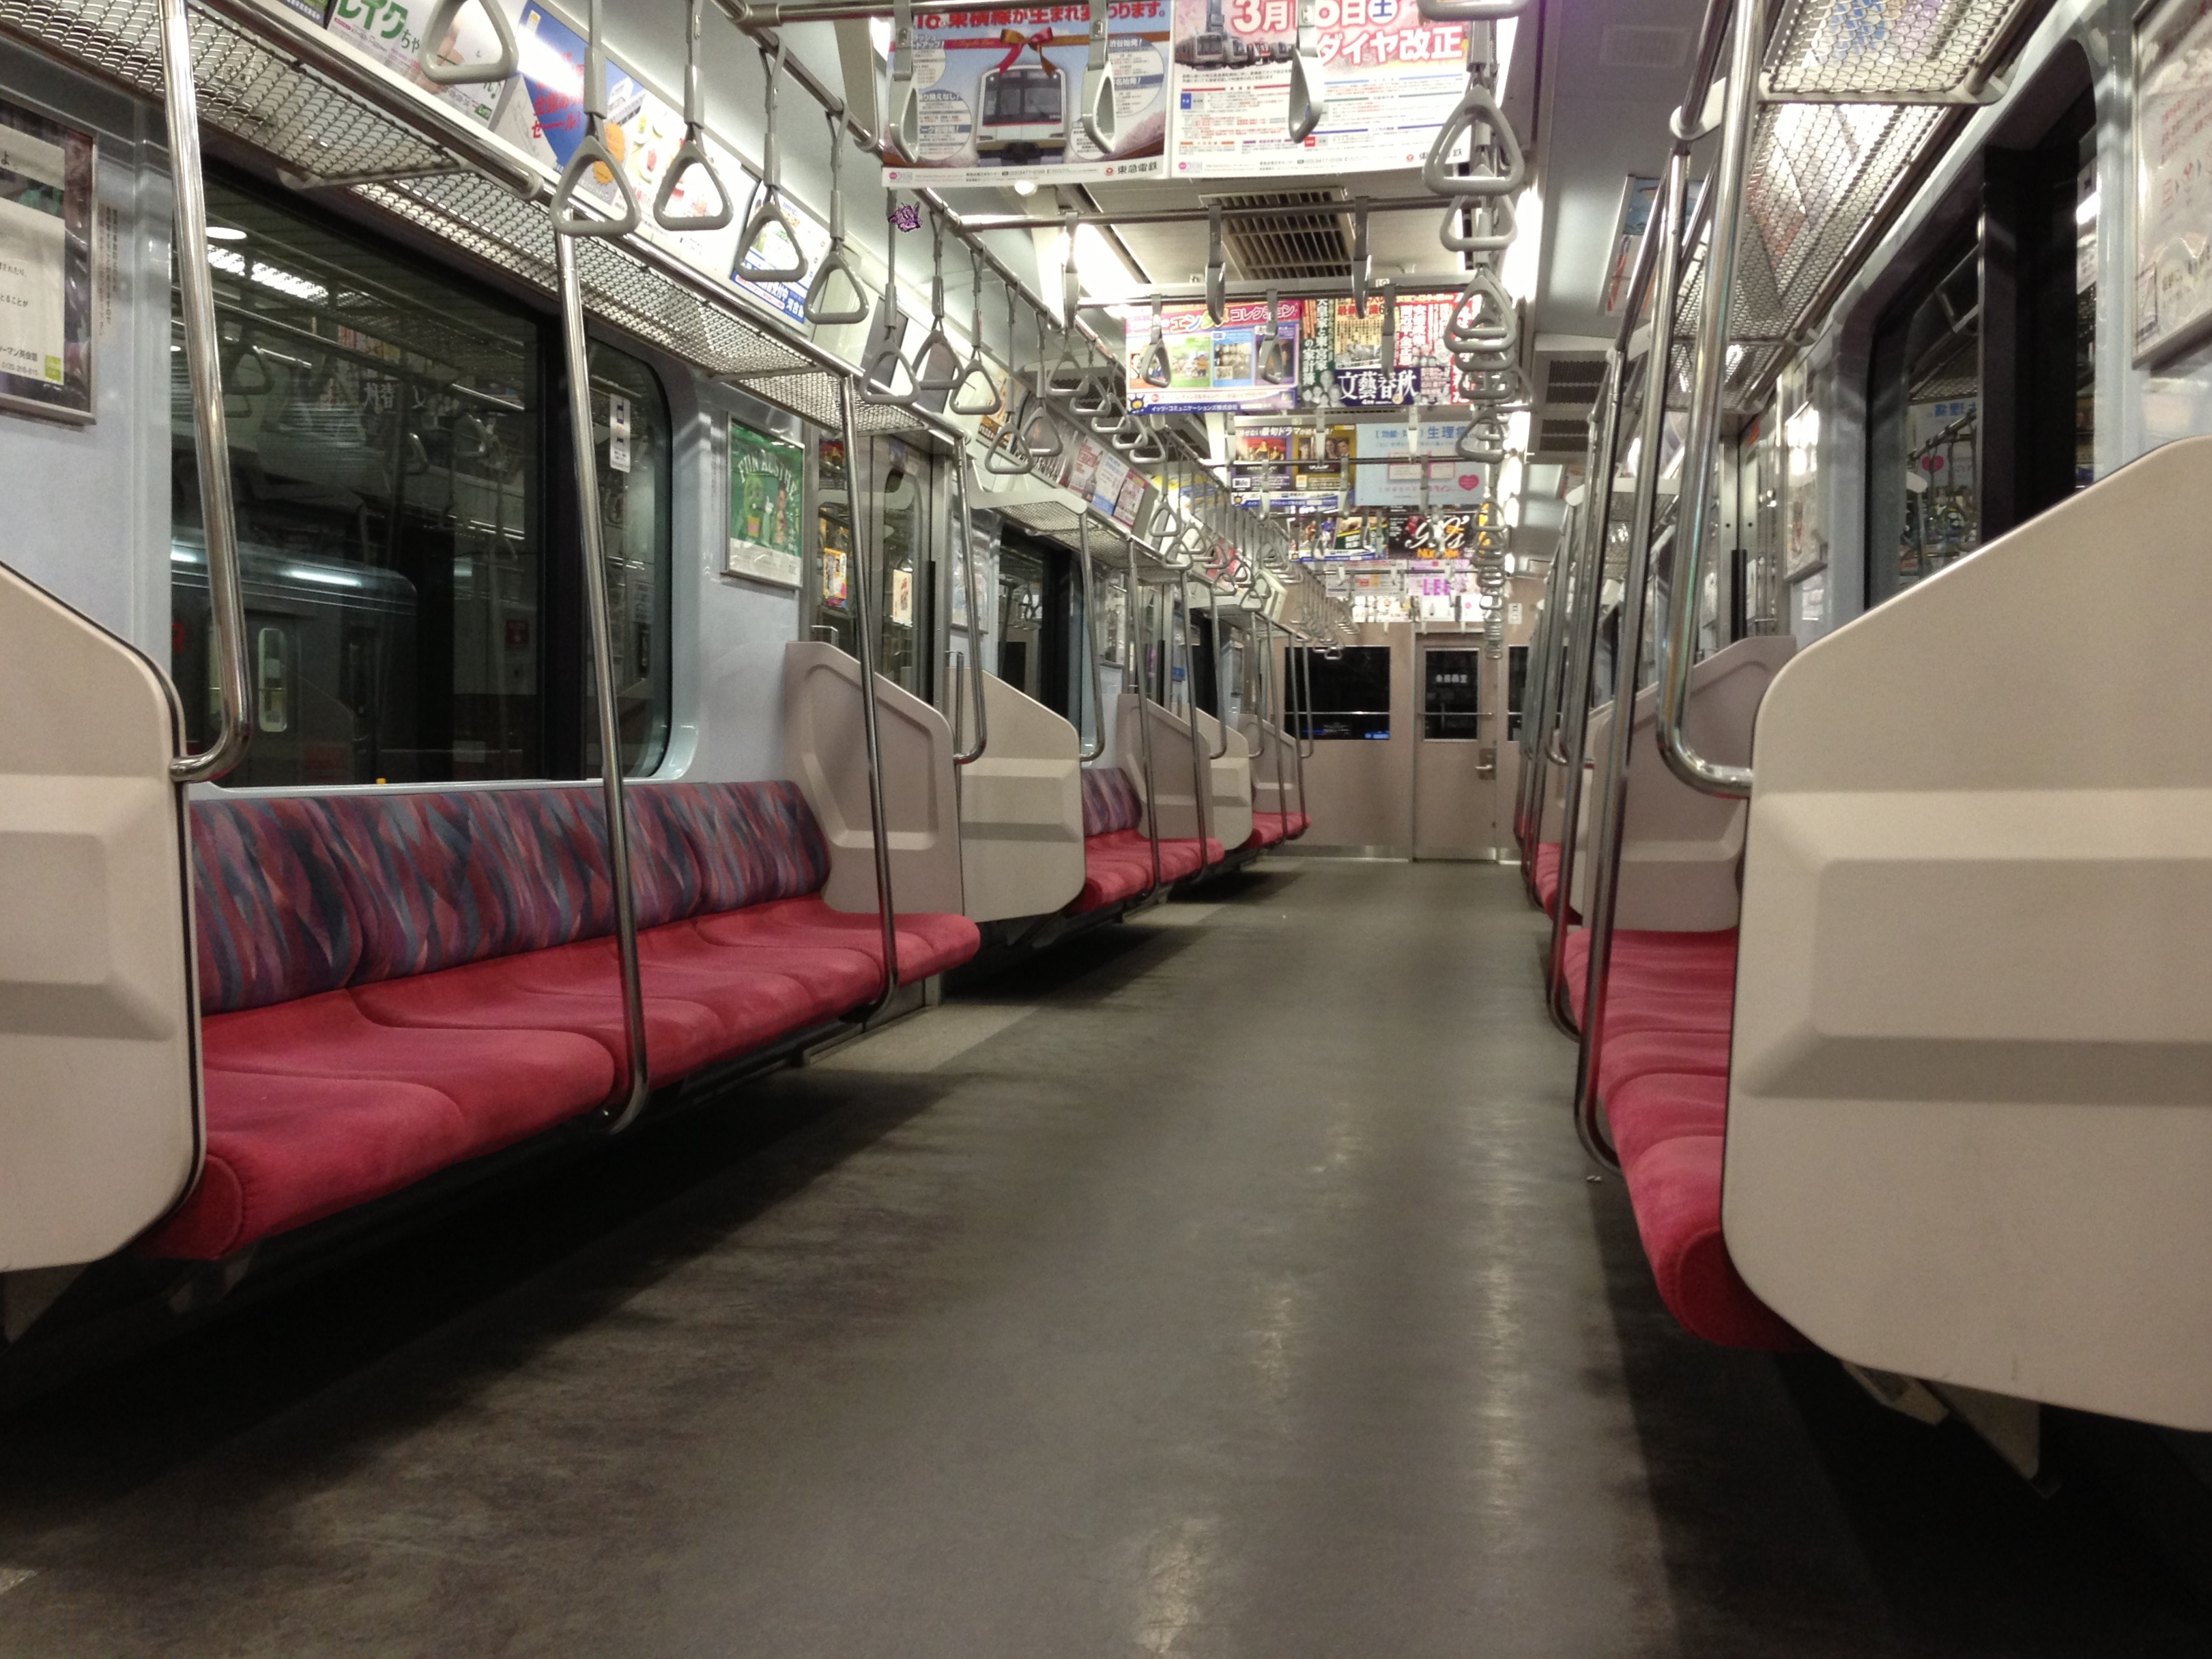
train, tram, transport, vehicle, public transport, metro station, passenger, land vehicle, metropolitan area, rapid transit